Capernaum

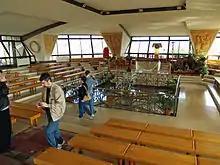
Interior of the modern memorial built over the house of Saint Peter

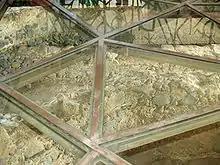
Walls of octagonal 5th-century church, visible through a glass floor

Ancient Capernaum consisted of a grid of typical compounds of a type called by the Franciscan archaeologists "insula" (Latin for island) - a block of homes around a courtyard. One such compound was called by them the "sacra insula" or "holy insula", which was found to have a complex history. Located between the synagogue and the lake shore, it was found near the front of a labyrinth of houses from many different periods. Three principal layers have been identified: